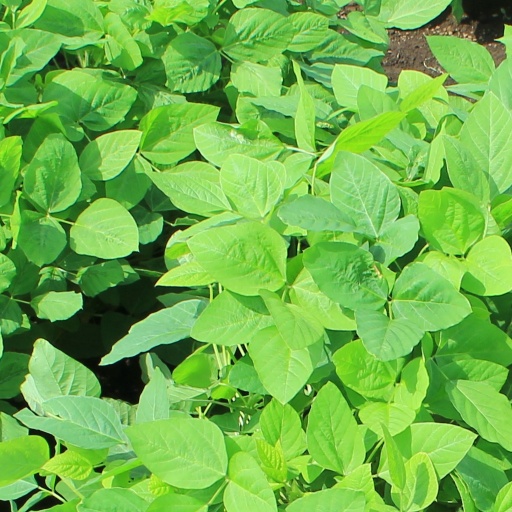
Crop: soybean